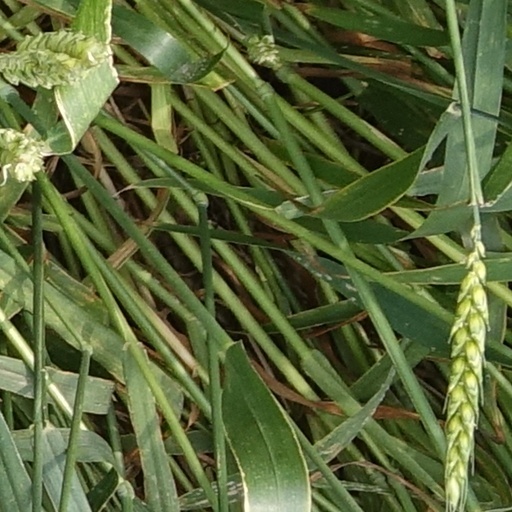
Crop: wheat